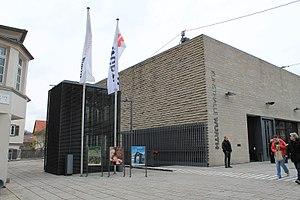
Musée ""Kunsthalle Würth"" Schwäbisch Hall - Oeuvres permanentes et itinérantes du Moyen Age à l'époque contemporaine"
La Vierge et l'Enfant avec la famille du bourgmestre Meyer, également appelée Madone de Darmstadt ou encore Madone au manteau de Grâce, est un tableau du peintre allemand Hans Holbein le Jeune. Réalisé entre 1526 et 1528 à Bâle, ce tableau est considéré comme l’œuvre maitresse d'Holbein le Jeune. Ce retable, une huile sur bois de 146,5 × 102 cm, a longtemps été exposé au Schlossmuseum de Darmstadt, avant d'être prêté au Städel Museum de Francfort, puis finalement acquis par un collectionneur particulier en 2011.